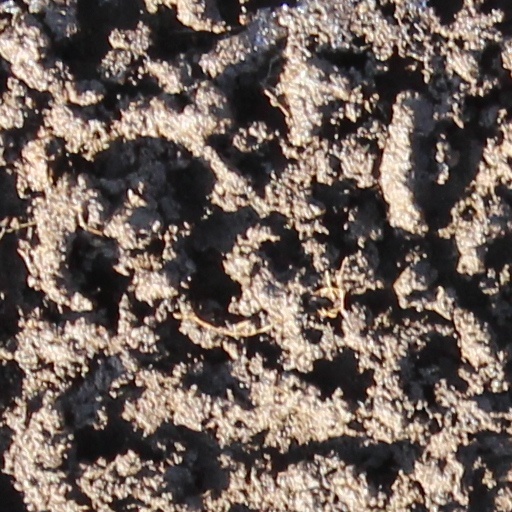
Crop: wheat